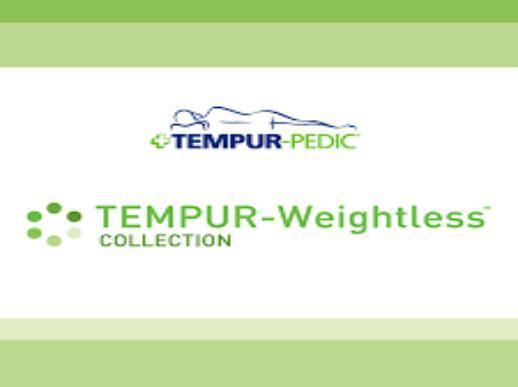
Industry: Necessities